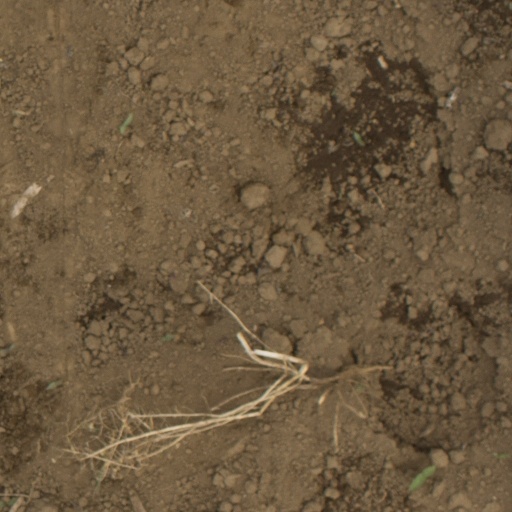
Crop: Jerusalem artichoke